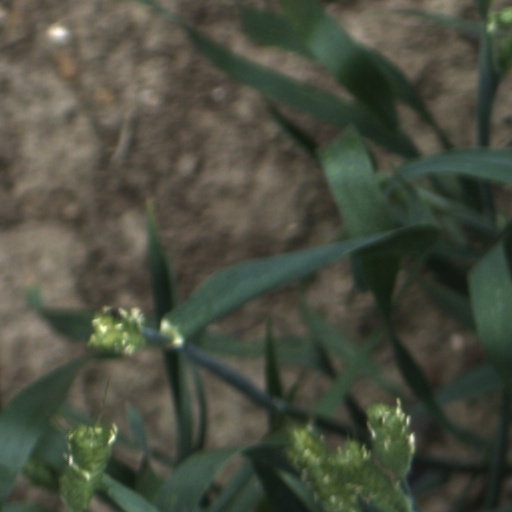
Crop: wheat